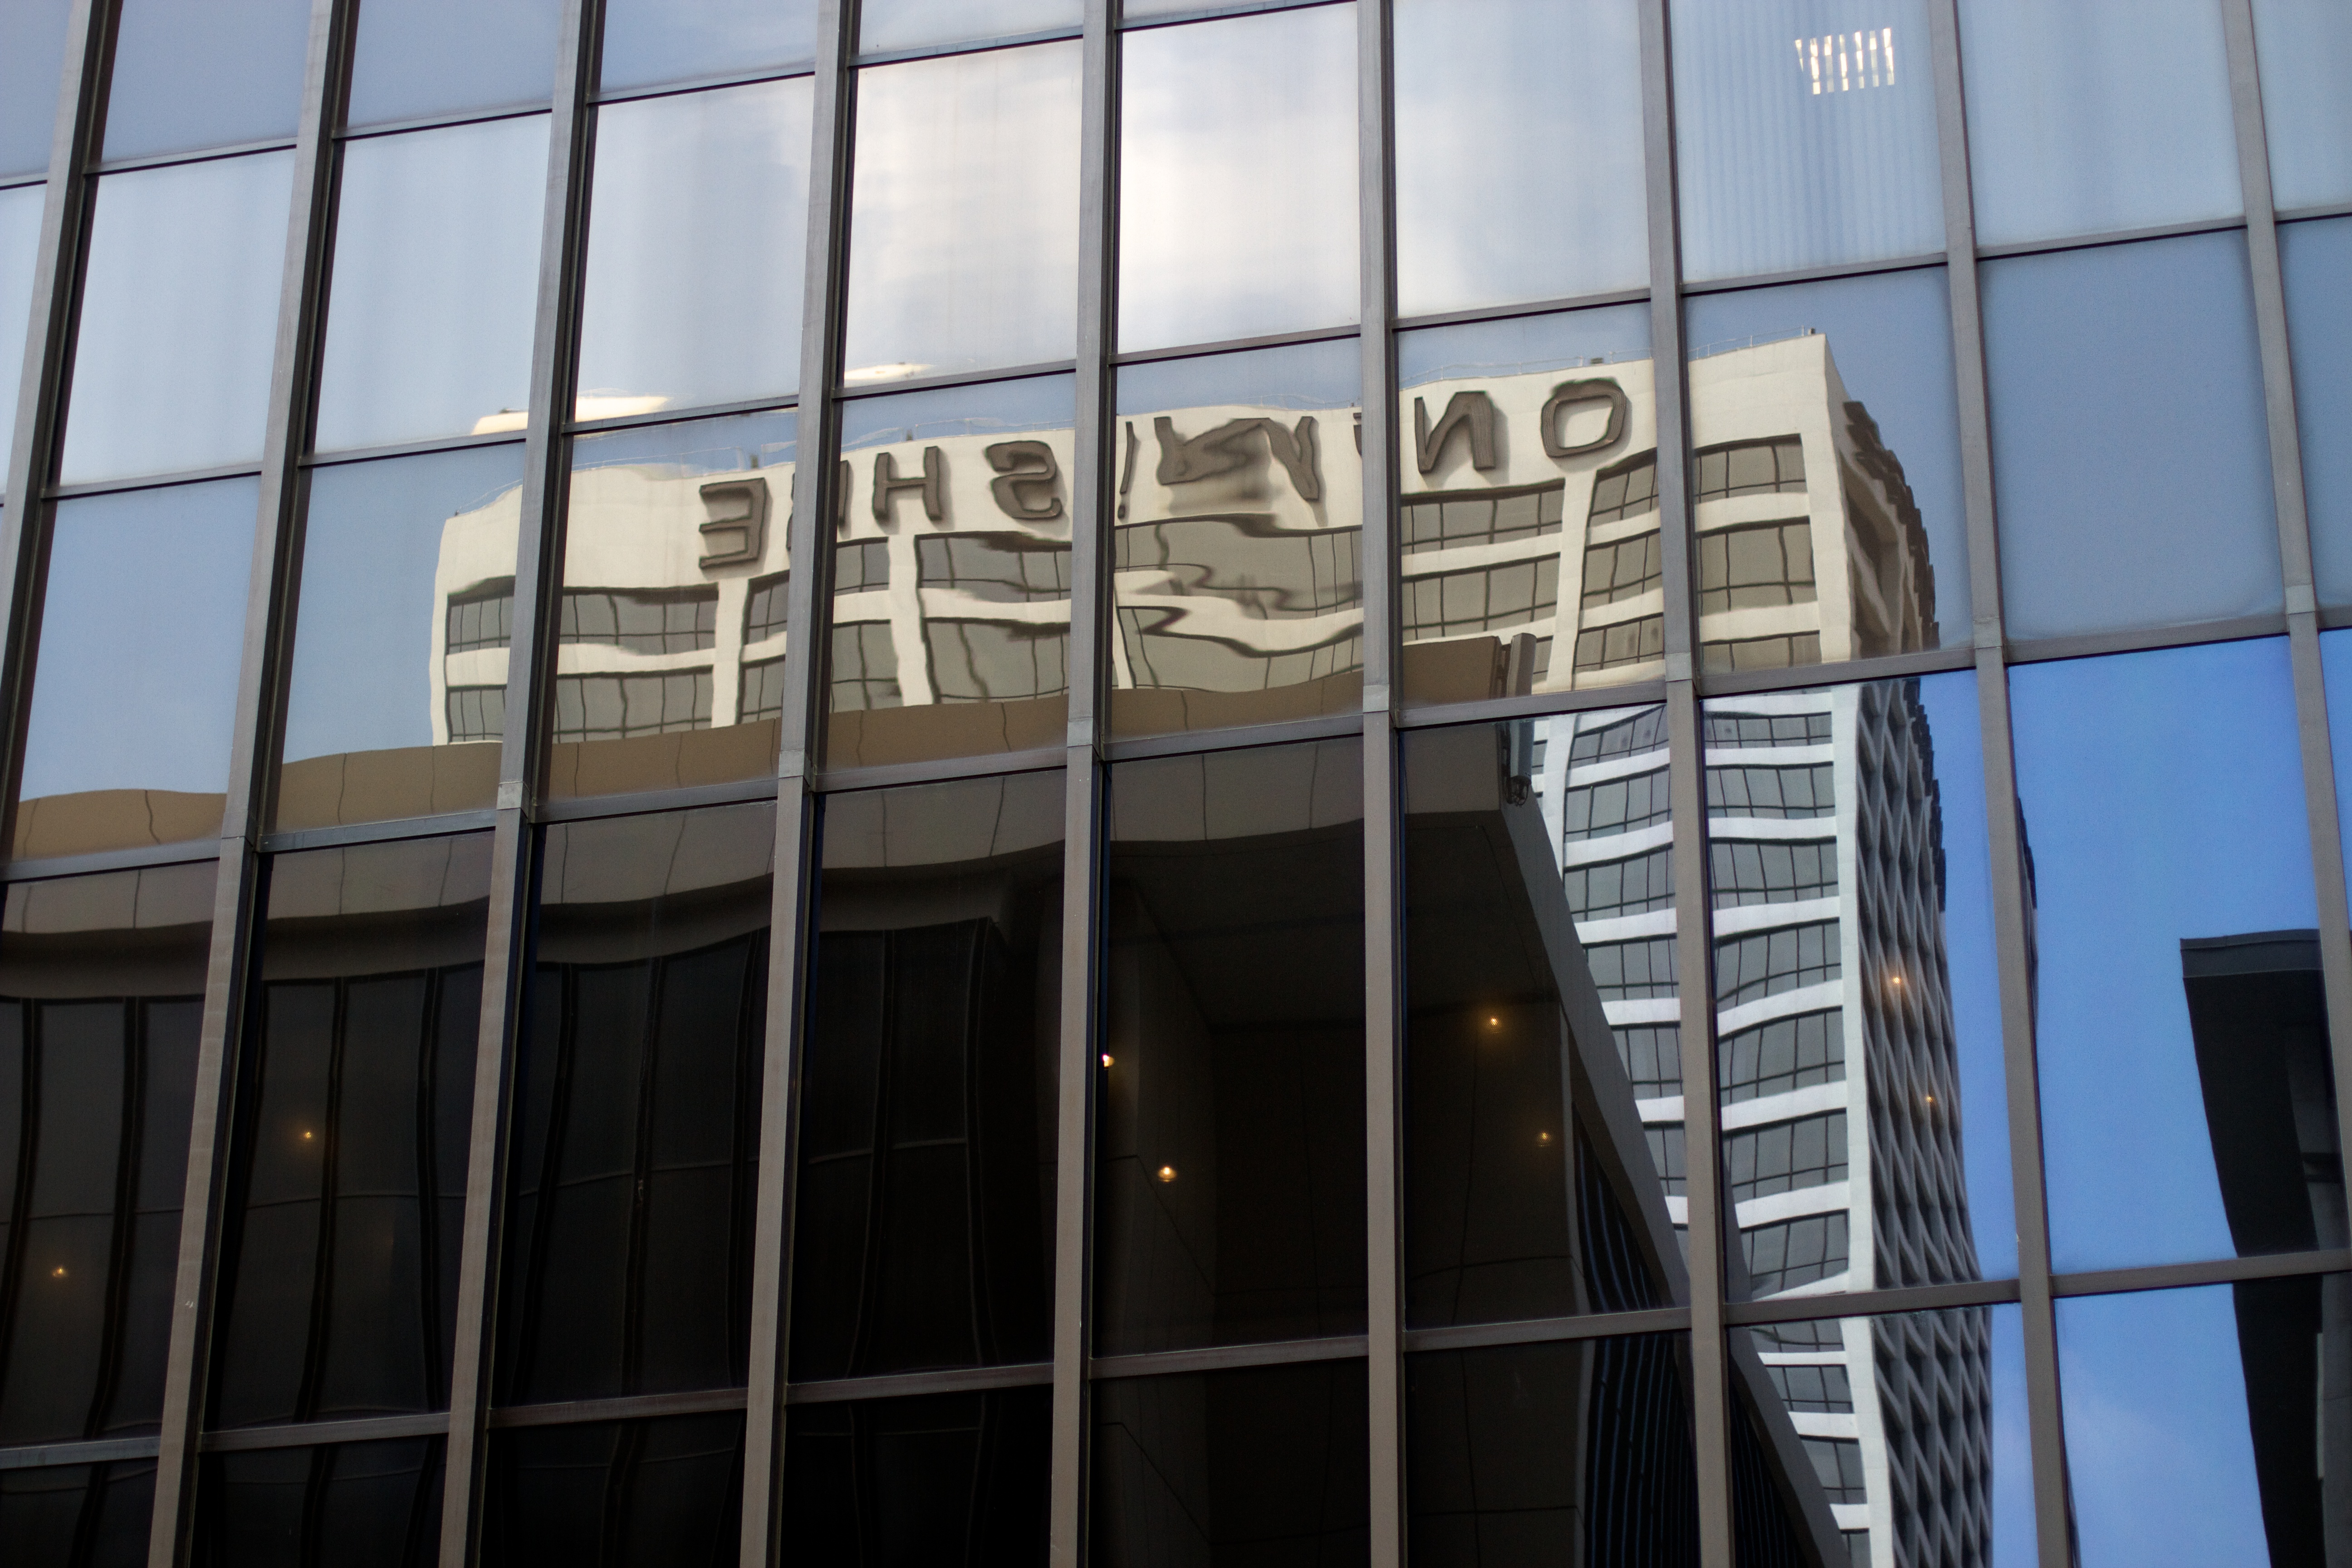
architecture, window, building, skyscraper, facade, interior design, headquarters, window covering